Treasure Island, San Francisco

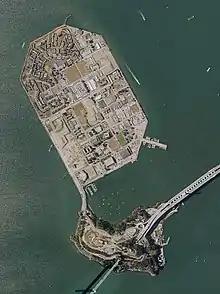
Aerial view of Treasure Island (top) and Yerba Buena Island (bottom)

The San Francisco census tract that includes Treasure Island extends up and down San Francisco Bay and includes a small uninhabited tip of western Alameda Island. Yerba Buena and Treasure Island together have a land area of with – in 2010 – a total population of 2,500. Treasure Island alone is 393 acres. It is connected by a causeway to Yerba Buena Island, which in turn has on- and off-ramps to Interstate 80 on the San Francisco–Oakland Bay Bridge.